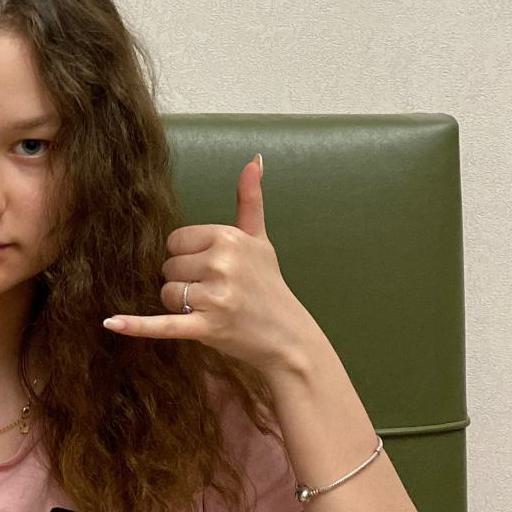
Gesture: call